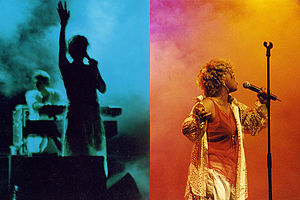
Neneh Cherry
Neneh Cherry i en liveoptræden i Wien, ca. 1996-97
Neneh Cherry er en svensk sangerinde. Hun er datter af kunsteren Moki Cherry og den vestafrikanske musiker Amahdu Jah fra Sierra Leone. Steddatter af den legendariske jazzmusiker Don Cherry, og dermed også halvsøster til den svenske popdronning Titiyo og trubadur Eagle-Eye Cherry, hvor hun hovedsagelidt levede med sidstnævnte. Neneh Cherry havde en del hits i 90'erne, som nåede det meste af verden rundt.